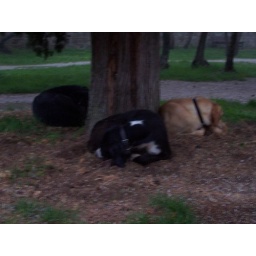
dogs cuddling under a tree